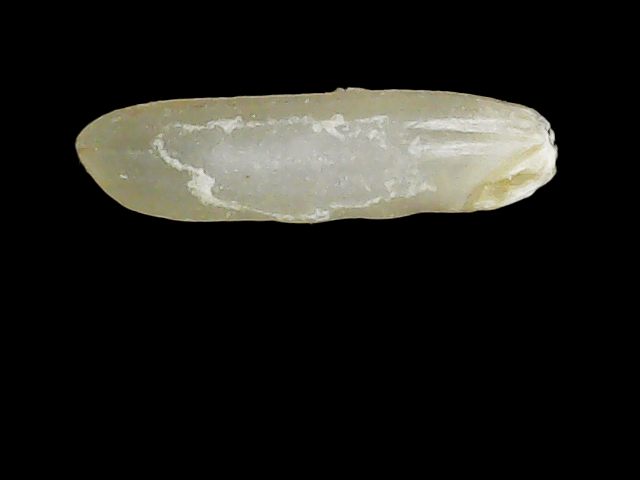
Rice variety: Binadhan14